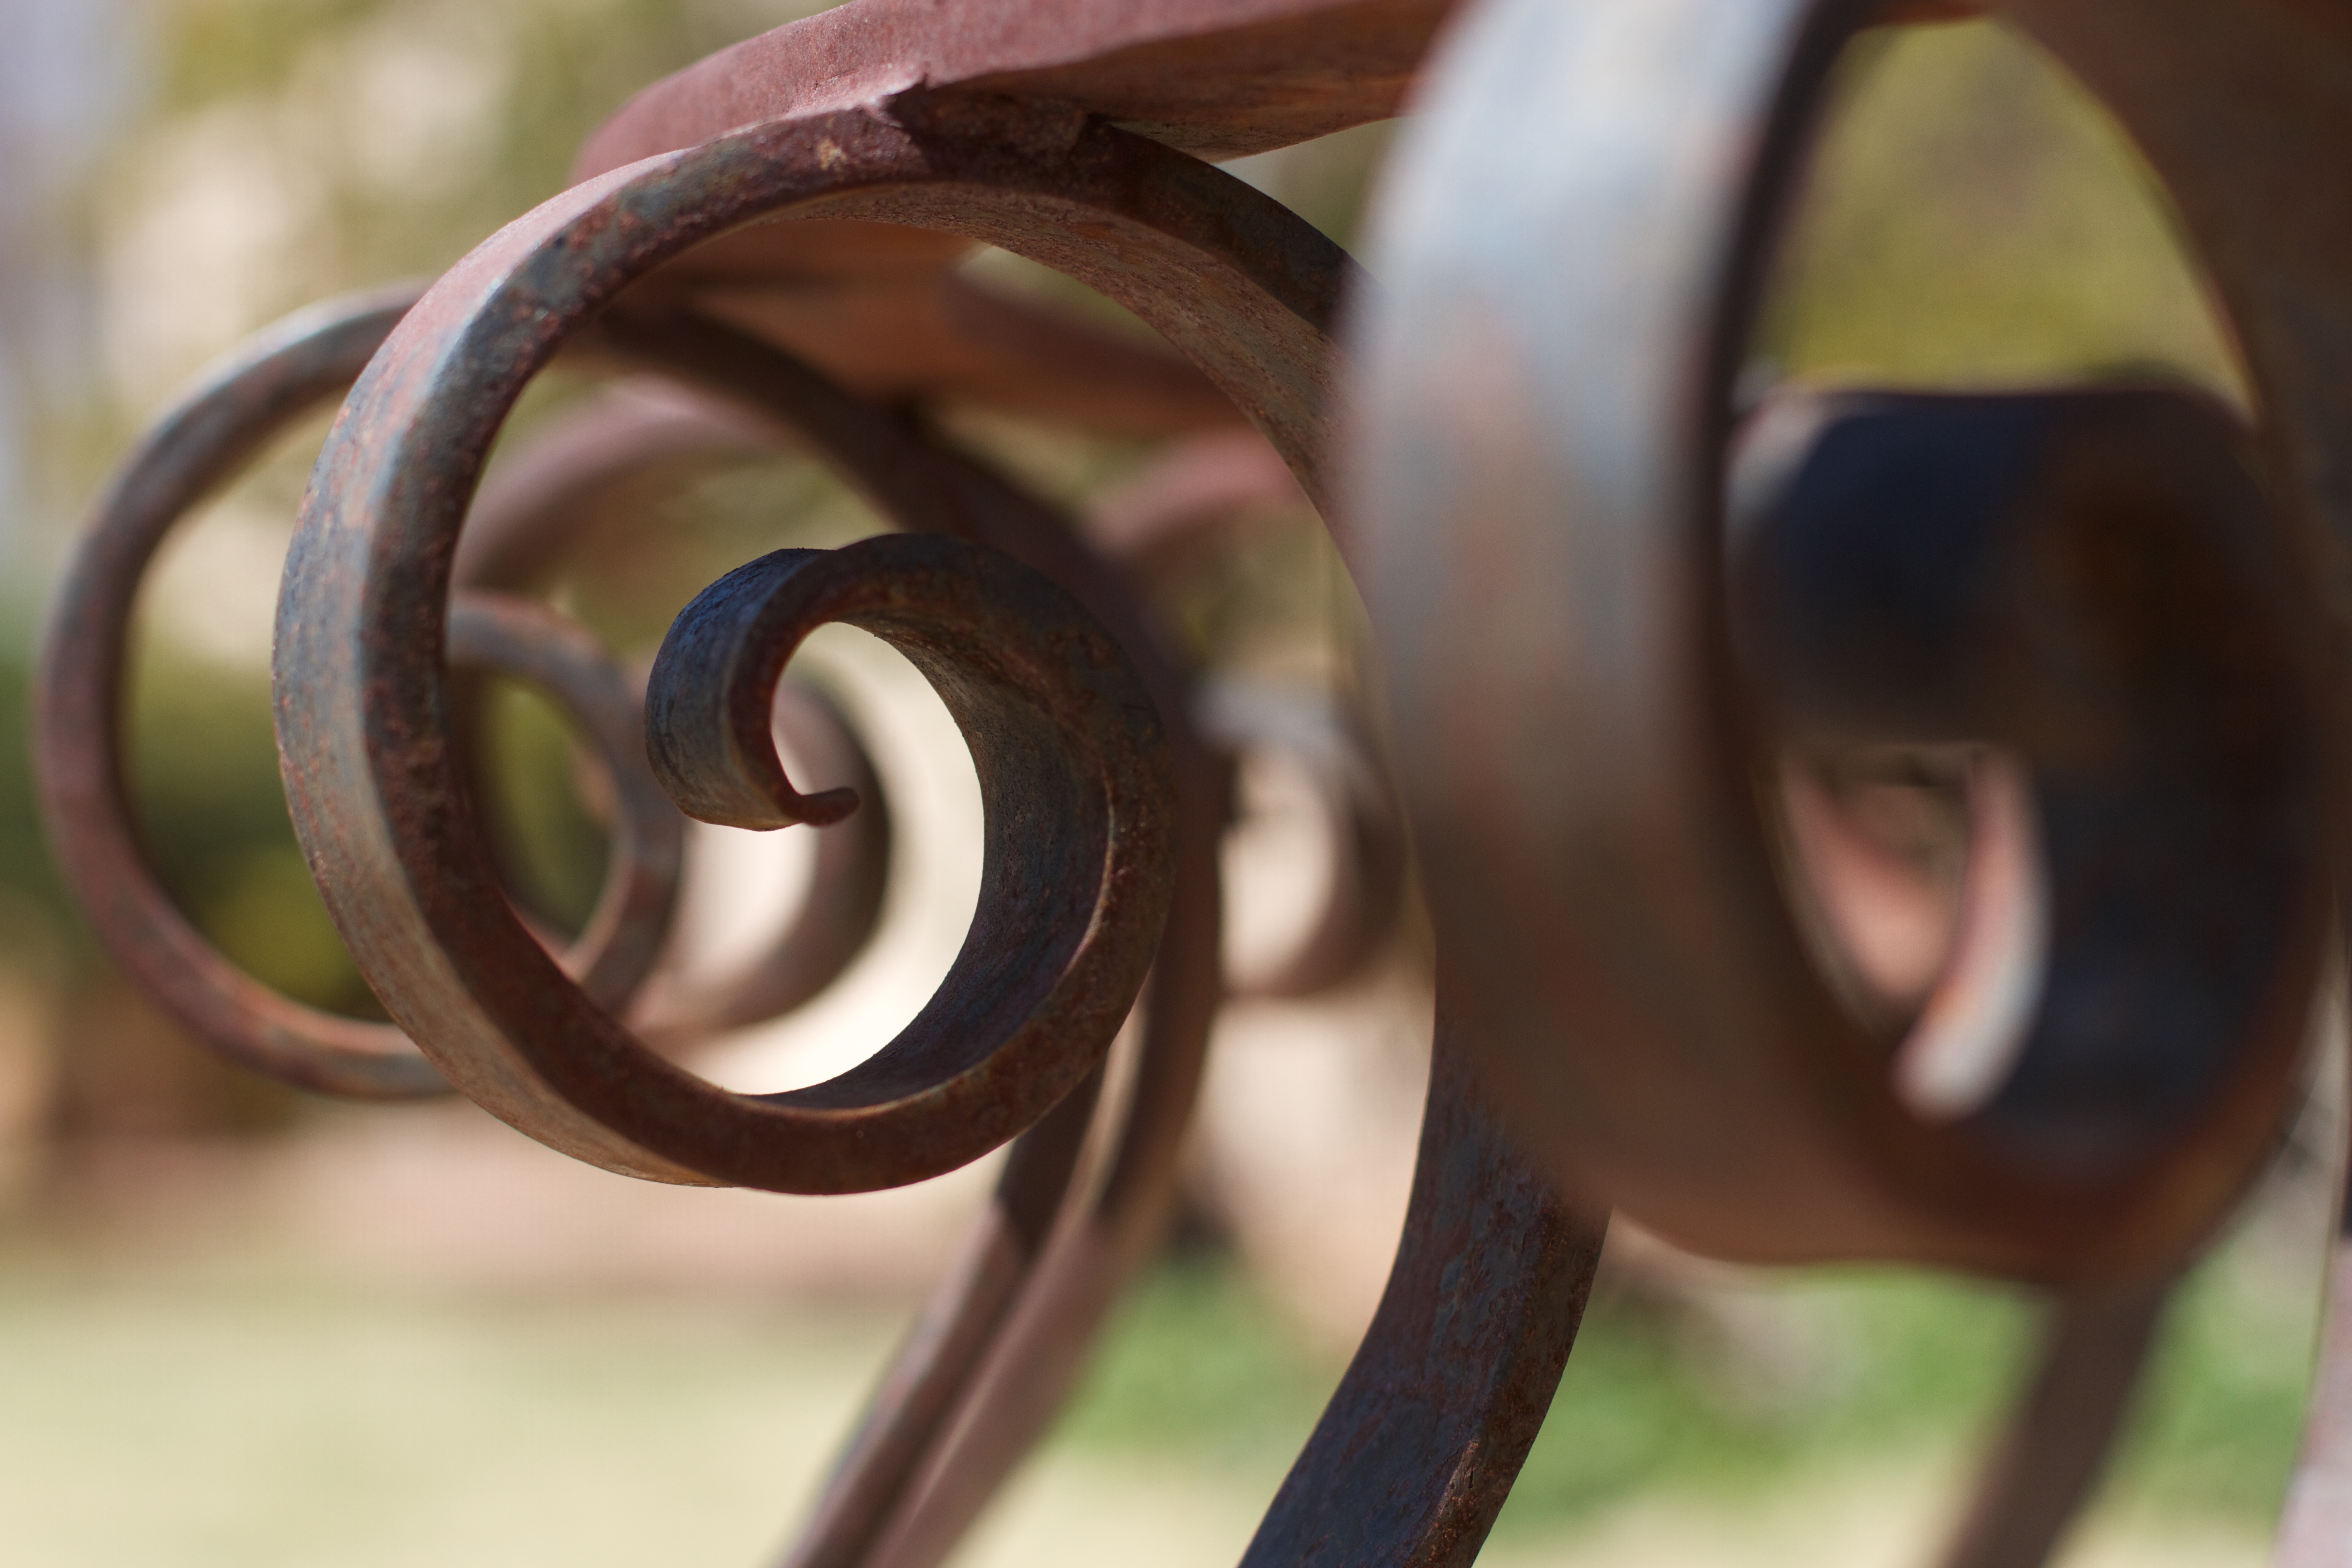
photography, wheel, gadget, ear, close up, human body, headphones, eye, organ, macro photography